Economy of the State of Hidalgo

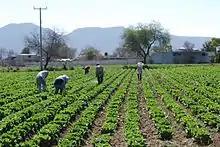
Cabbage field in the community of El Nith, Ixmiquilpan.

The agricultural area planted in 2013 was 576,907 hectares, of which 146,428 hectares were irrigated (25.4%) and 430,479 hectares were rainfed (74.6%). Of the seventy-six crops planted in the state, the main ones in account of planted area were: corn (44%); barley (19%); alfalfa (8%); bean (6%); fodder oats (5%); cherry coffee (4%) and pastures (4%), which together account for 91% of the total area.